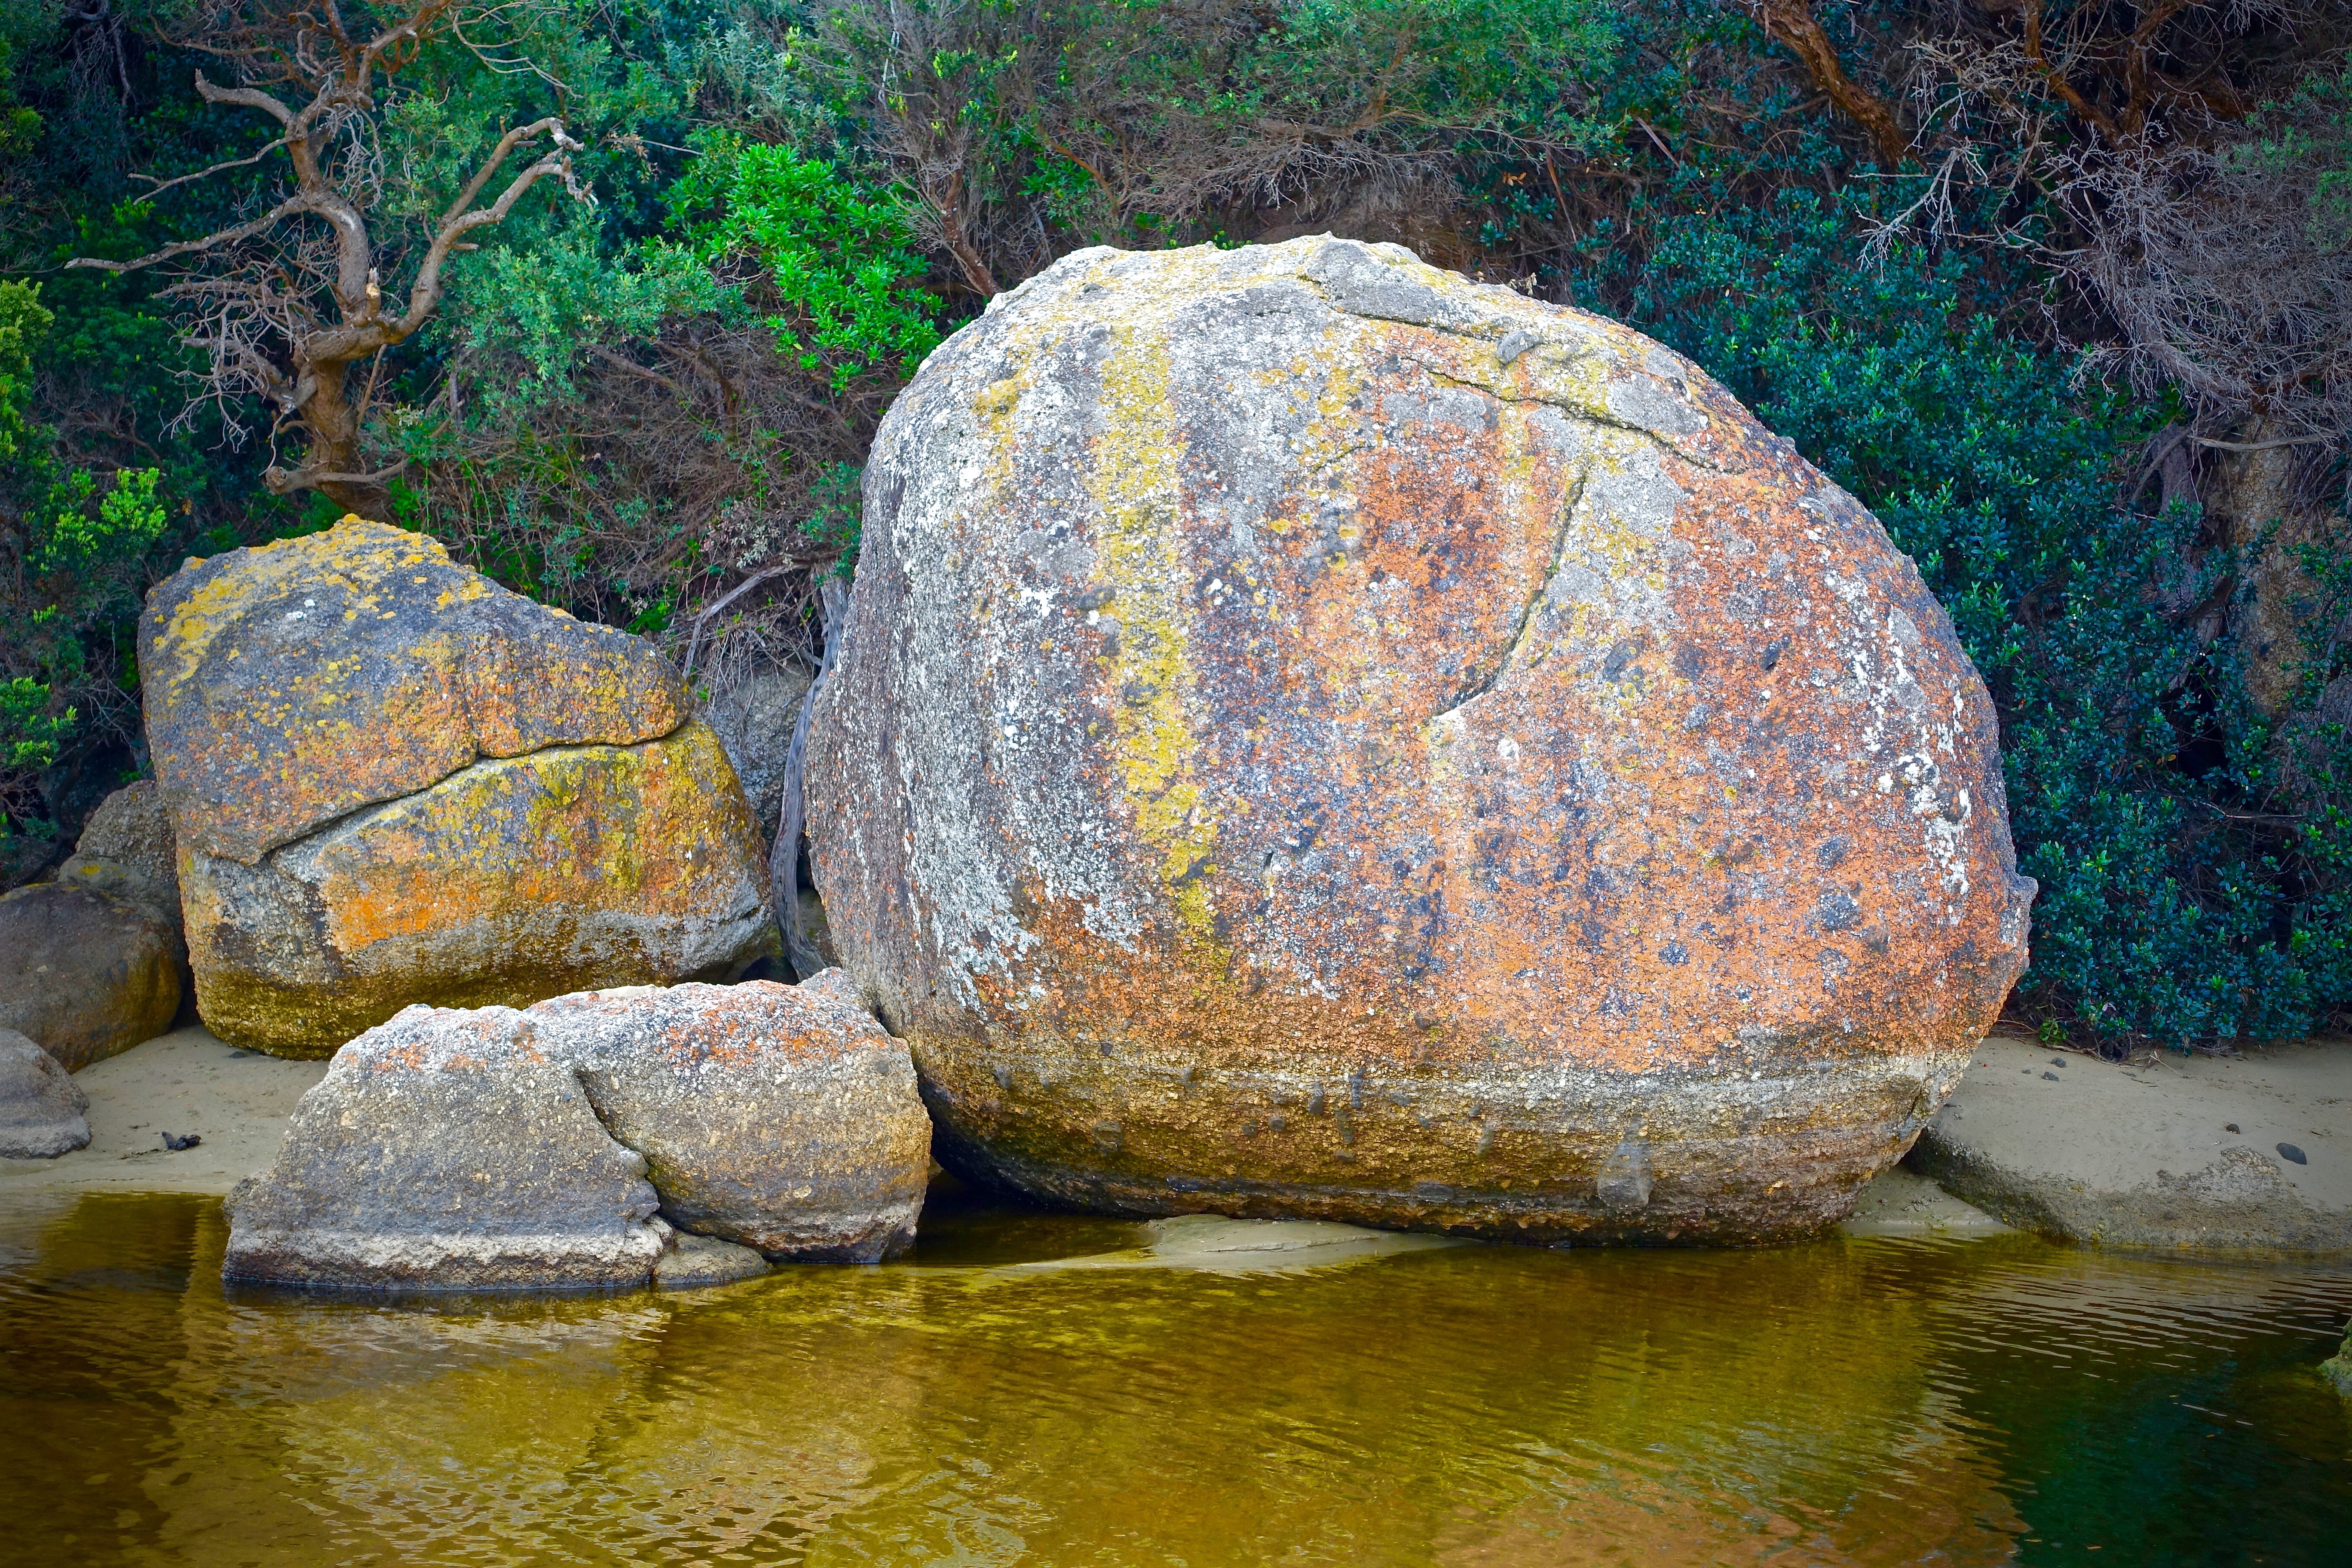
rock, sandstone, stone, colourful, natural, material, geology, boulder, colored, water feature